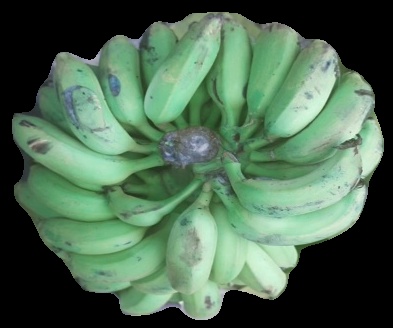
Variety: elakki-bale
Grade: grade2